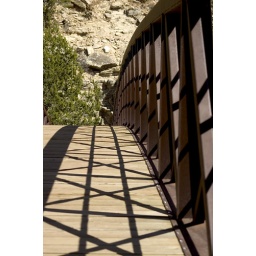
This bridge spans the Pecos river near Villanueva, NM.